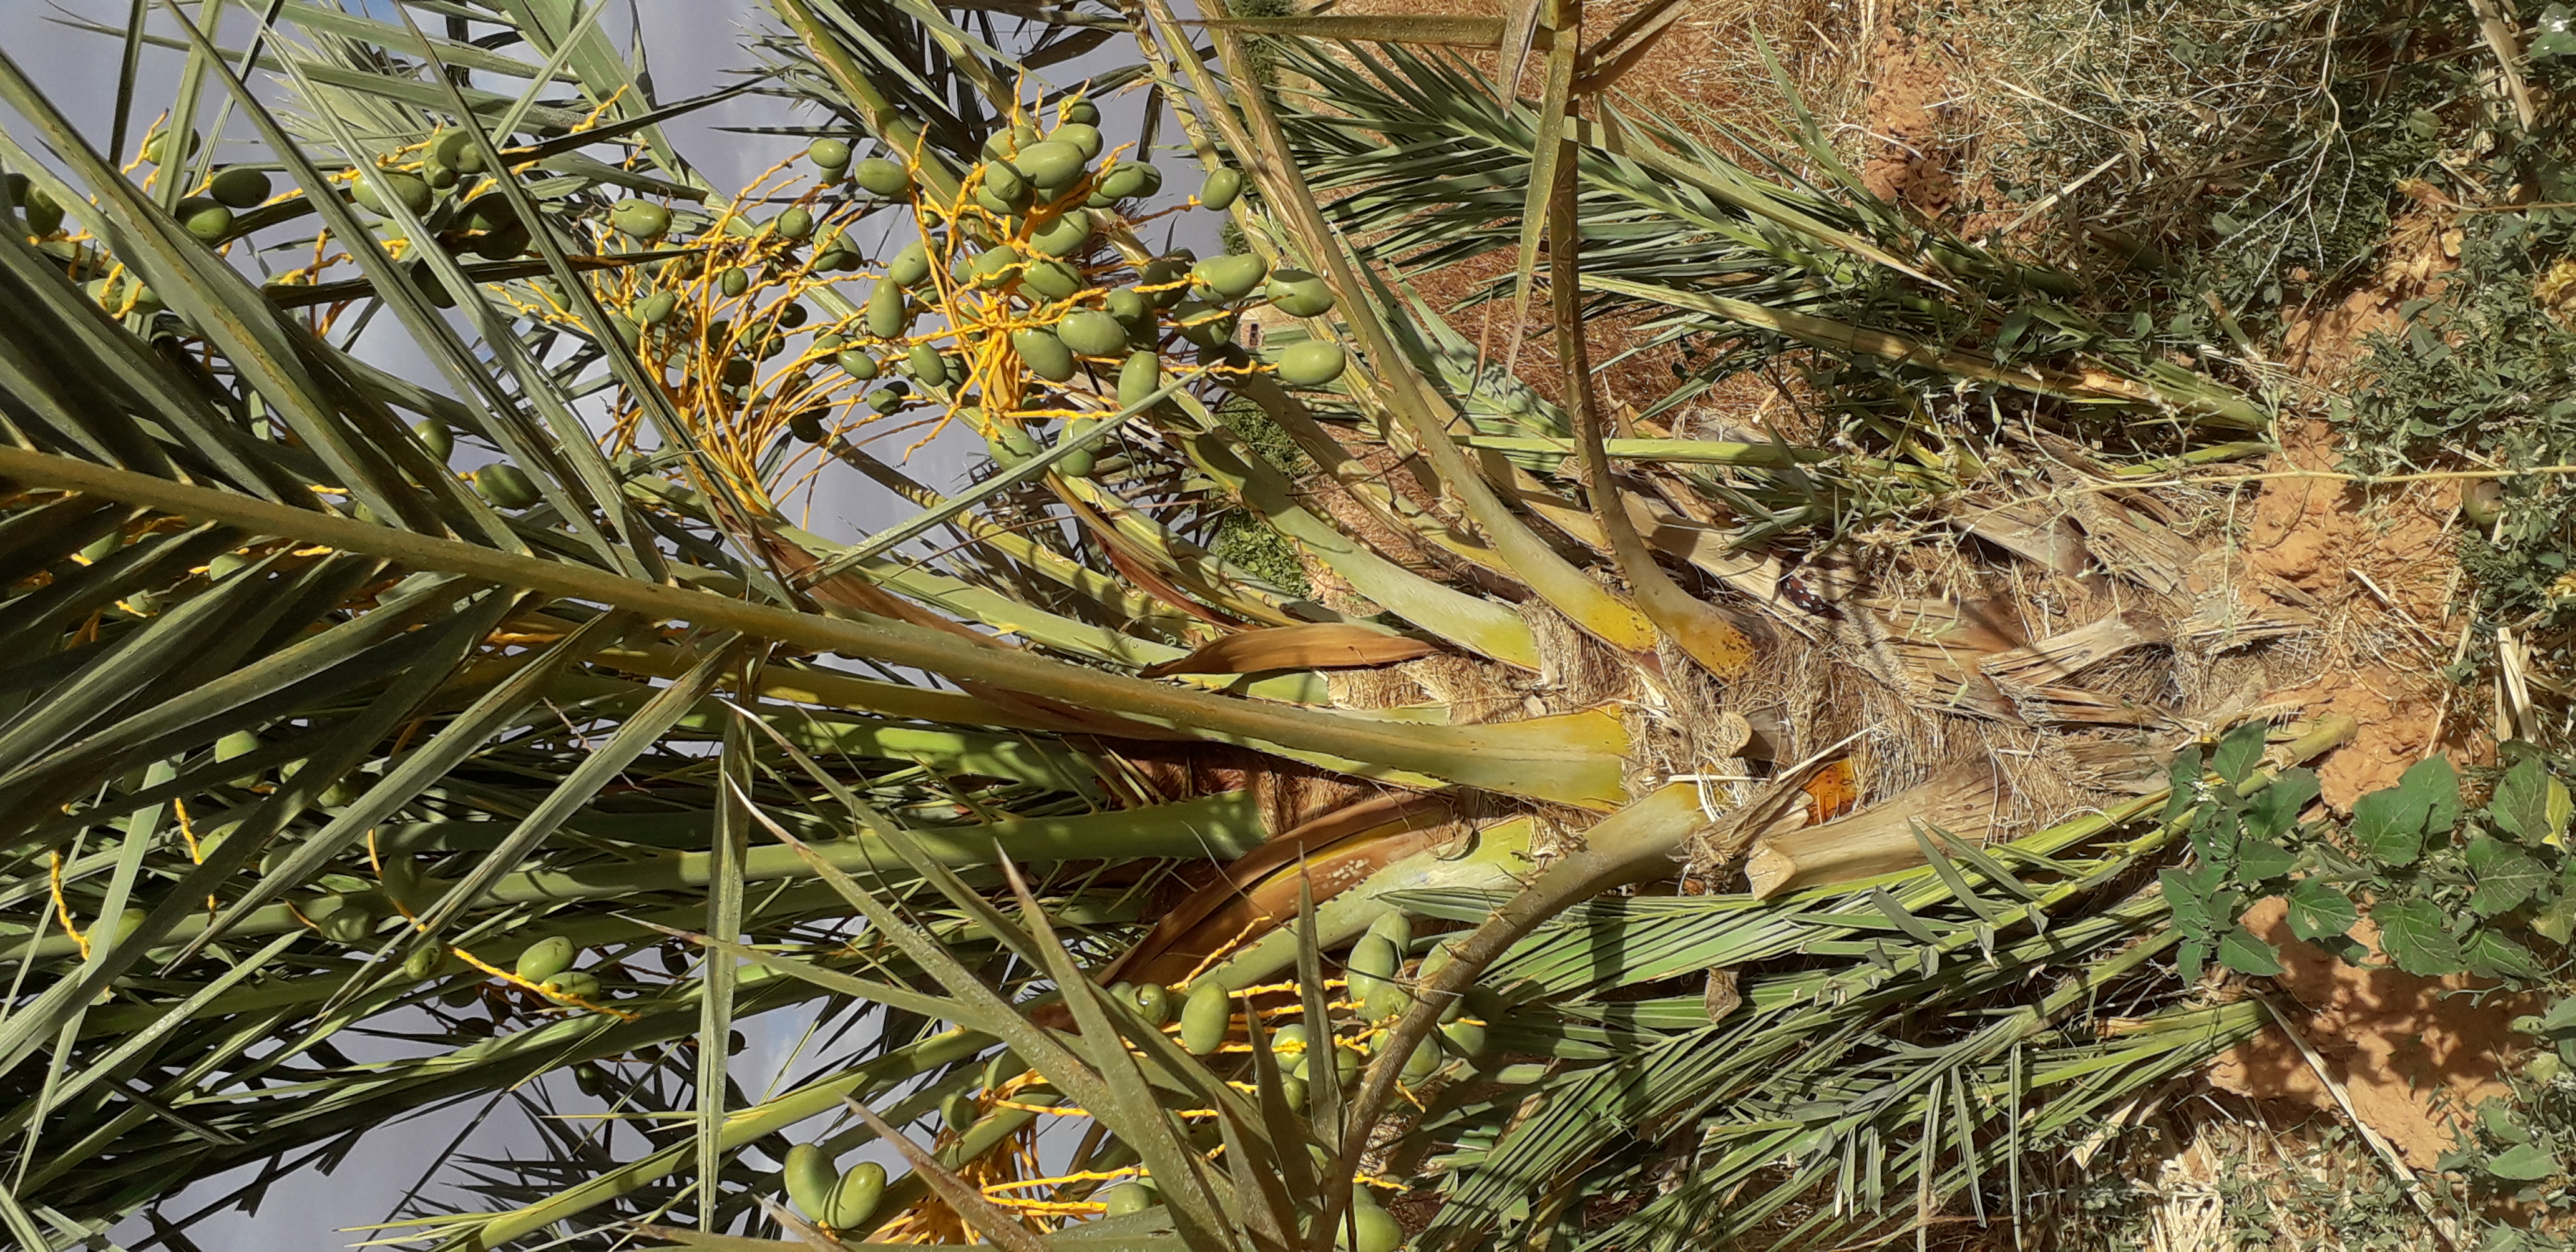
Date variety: Boumajhoul